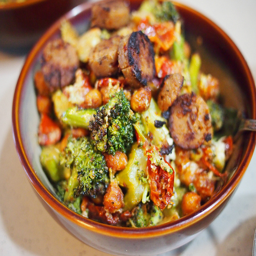
a pan of smoked sausage broccoli and carrots and celery
The bowl is full of sausage and broccoli that has been cooked.
A bowl of food with broccoli, sausage, peppers and other vegetables.
There are pizza with a lot of veggies on it
a close up of a bowl of food with broccoli